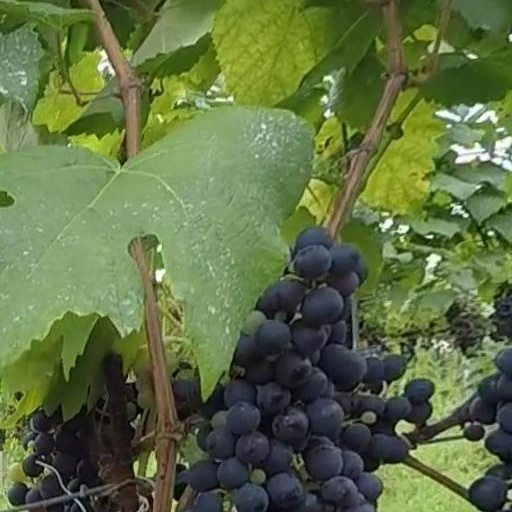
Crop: grape